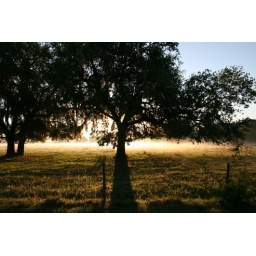
Picture taken by G-Bag. Oak tree at sunrise with ground fog.